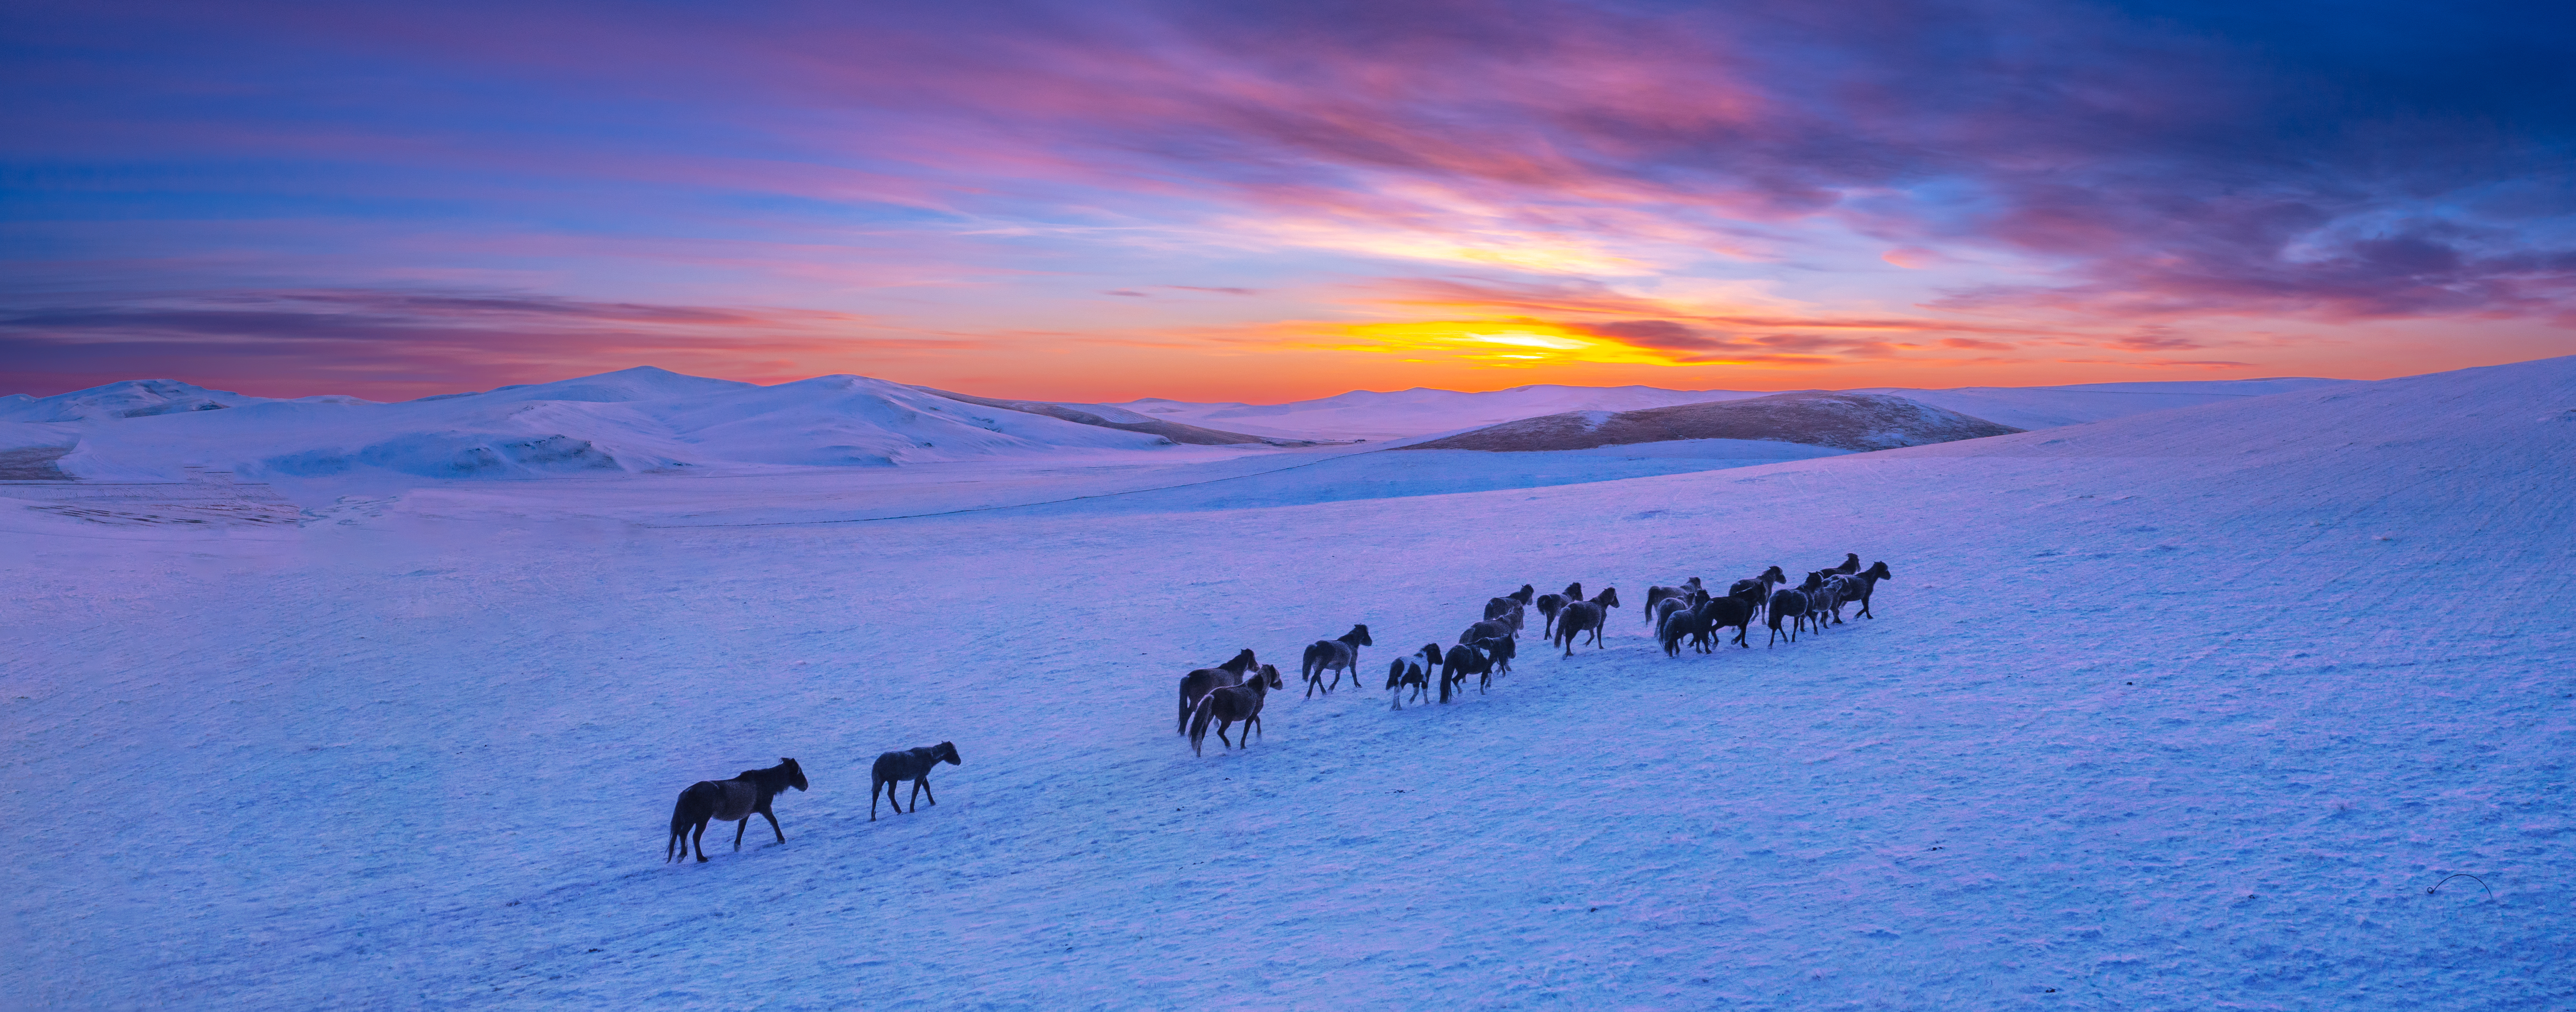
sky, cloud, snow, ecoregion, vertebrate, natural landscape, mammal, mountain, freezing, grazing, grassland, landscape, plain, mountainous landforms, rural area, mountain range, dusk, geological phenomenon, sunset, ice cap, red sky at morning, winter, horizon, hill, wildlife, herd, fell, afterglow, plateau, glacial landform, sunrise, evening, arctic, pasture, tundra, art, livestock, slope, animal migration, glacier, terrestrial animal, ocean, tree, polar ice cap, arctic ocean, ranch, dawn, cumulus, steppe, ice, prairie